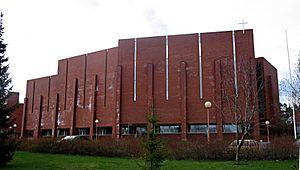
Espoo est la deuxième ville de Finlande. Bordant Helsinki à l'ouest, son centre est distant de seulement 15 kilomètres du centre-ville de la capitale. 8,9 % des habitants de la ville sont de langue suédoise, 5,2 % sont allophones. Espoo fait partie, avec Helsinki, Vantaa et Kauniainen, du Grand Helsinki qui regroupe un million d'habitants.
Käpy Paavilainen est un architecte finlandais.
L’église d'Olari est une église luthérienne située dans le quartier de Niittykumpu à Espoo en Finlande.